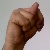
The image shows a hand gesture representing the letter 'N' in Indian Sign Language.